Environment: lab
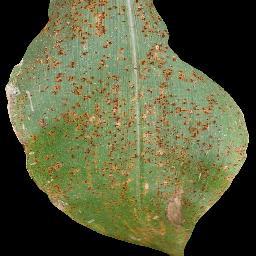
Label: common_rust